Norsewood

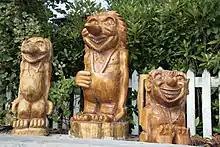
Good luck Trolls of Norsewood

In 2018, 14.1% of the workforce worked in manufacturing, 3.4% worked in construction, 0.0% worked in retail and wholesale, 2.4% worked in hospitality, 2.8% worked in transport, 6.6% worked in education, and 6.9% worked in healthcare.